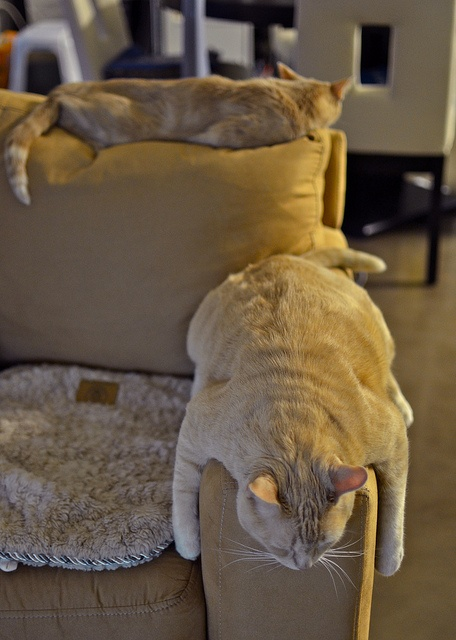
A cat straddling the arm of a couch with another one lying on the back of the couch
Two cats laying on top of a stuffed chair
a large orange and white cat sleeping on the arm of a couch
Two cats, one sitting on the arm of a couch, the other on the back .
Two cats are lounging around on the back of the furniture.